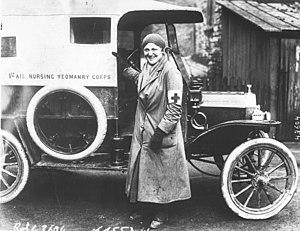
Le corps du First Aid Nursing Yeomanry, en abrégé FANY, est une unité féminine indépendante et une organisation caritative britannique, affiliée à l'Armée territoriale mais n'en faisant pas partie. Le mot yeomanry se réfère au fait qu'initialement, les femmes qui en étaient membres montaient à cheval.